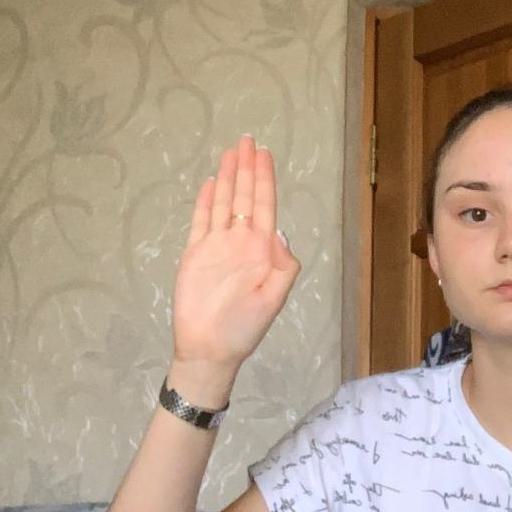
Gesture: stop